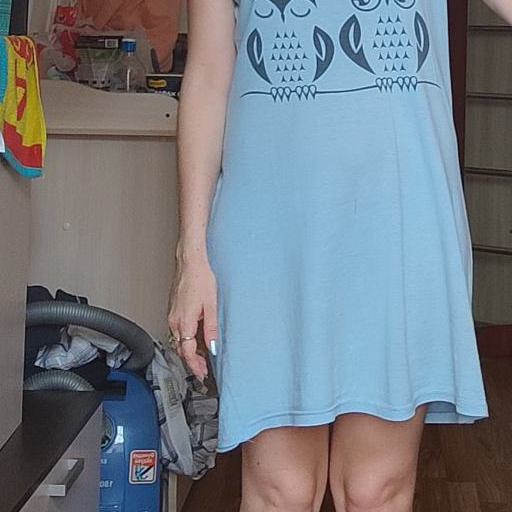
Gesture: no_gesture